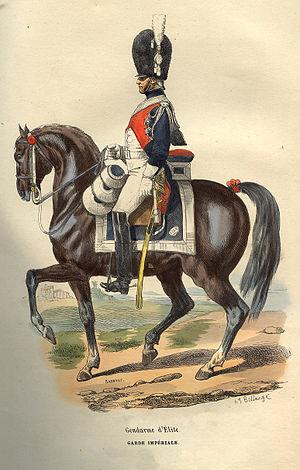
La cavalerie de la Garde impériale correspond à l'ensemble des unités militaires de cavalerie appartenant à la Garde impériale de Napoléon Iᵉʳ. Unité combattante d'élite, elle devient la réserve ultime de l'armée. Elle est utilisée, en dernier ressort, pour donner le coup de grâce ou débloquer une situation périlleuse.